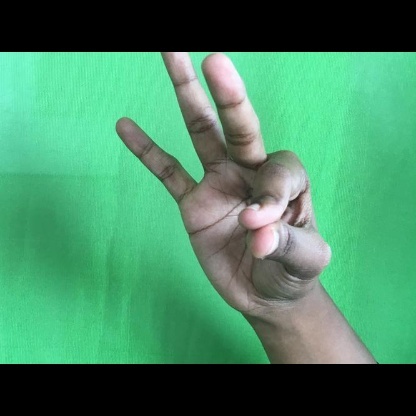
Mudra: Hamsasyam